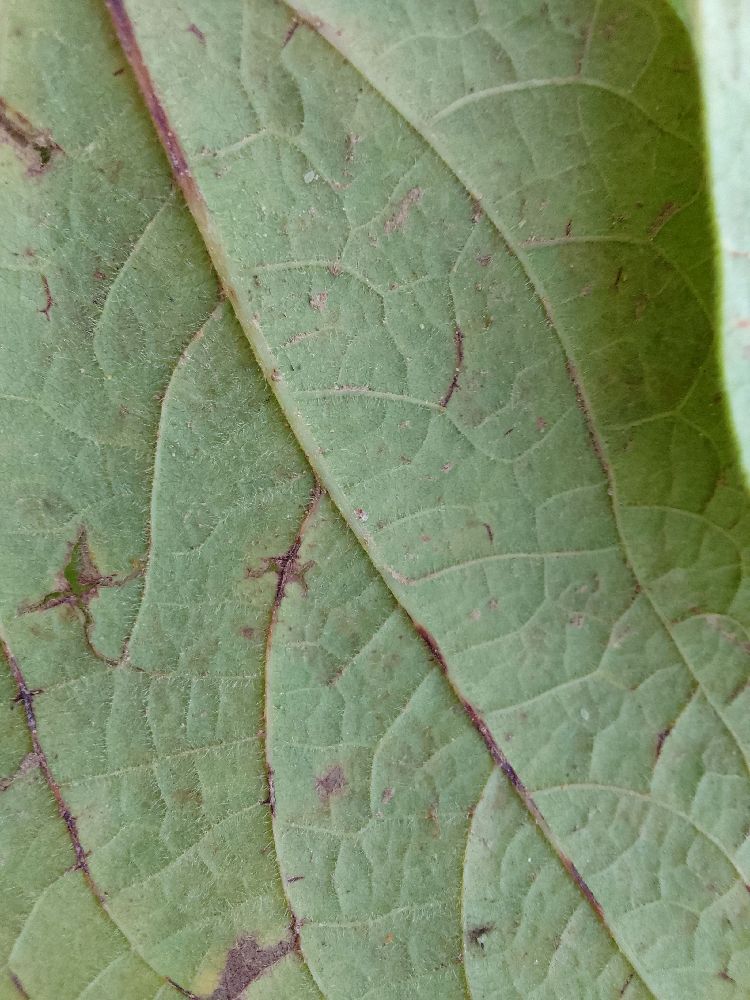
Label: anthracnose